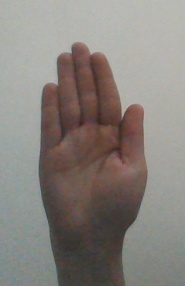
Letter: seen